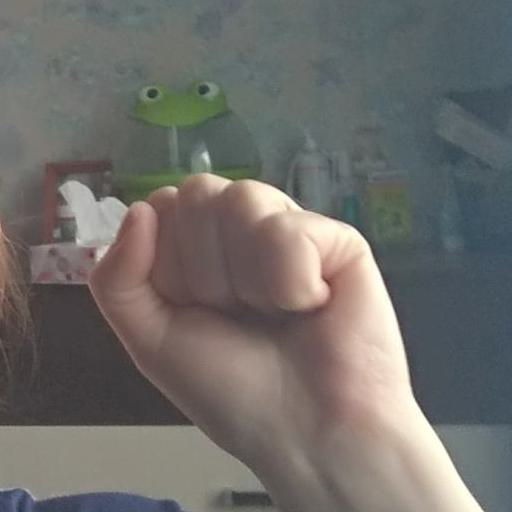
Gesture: fist